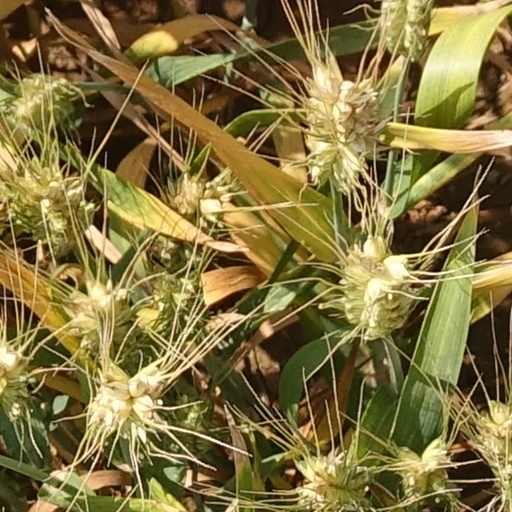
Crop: wheat